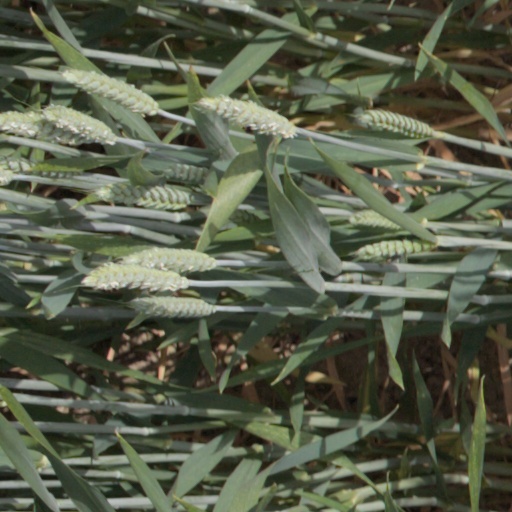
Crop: wheat